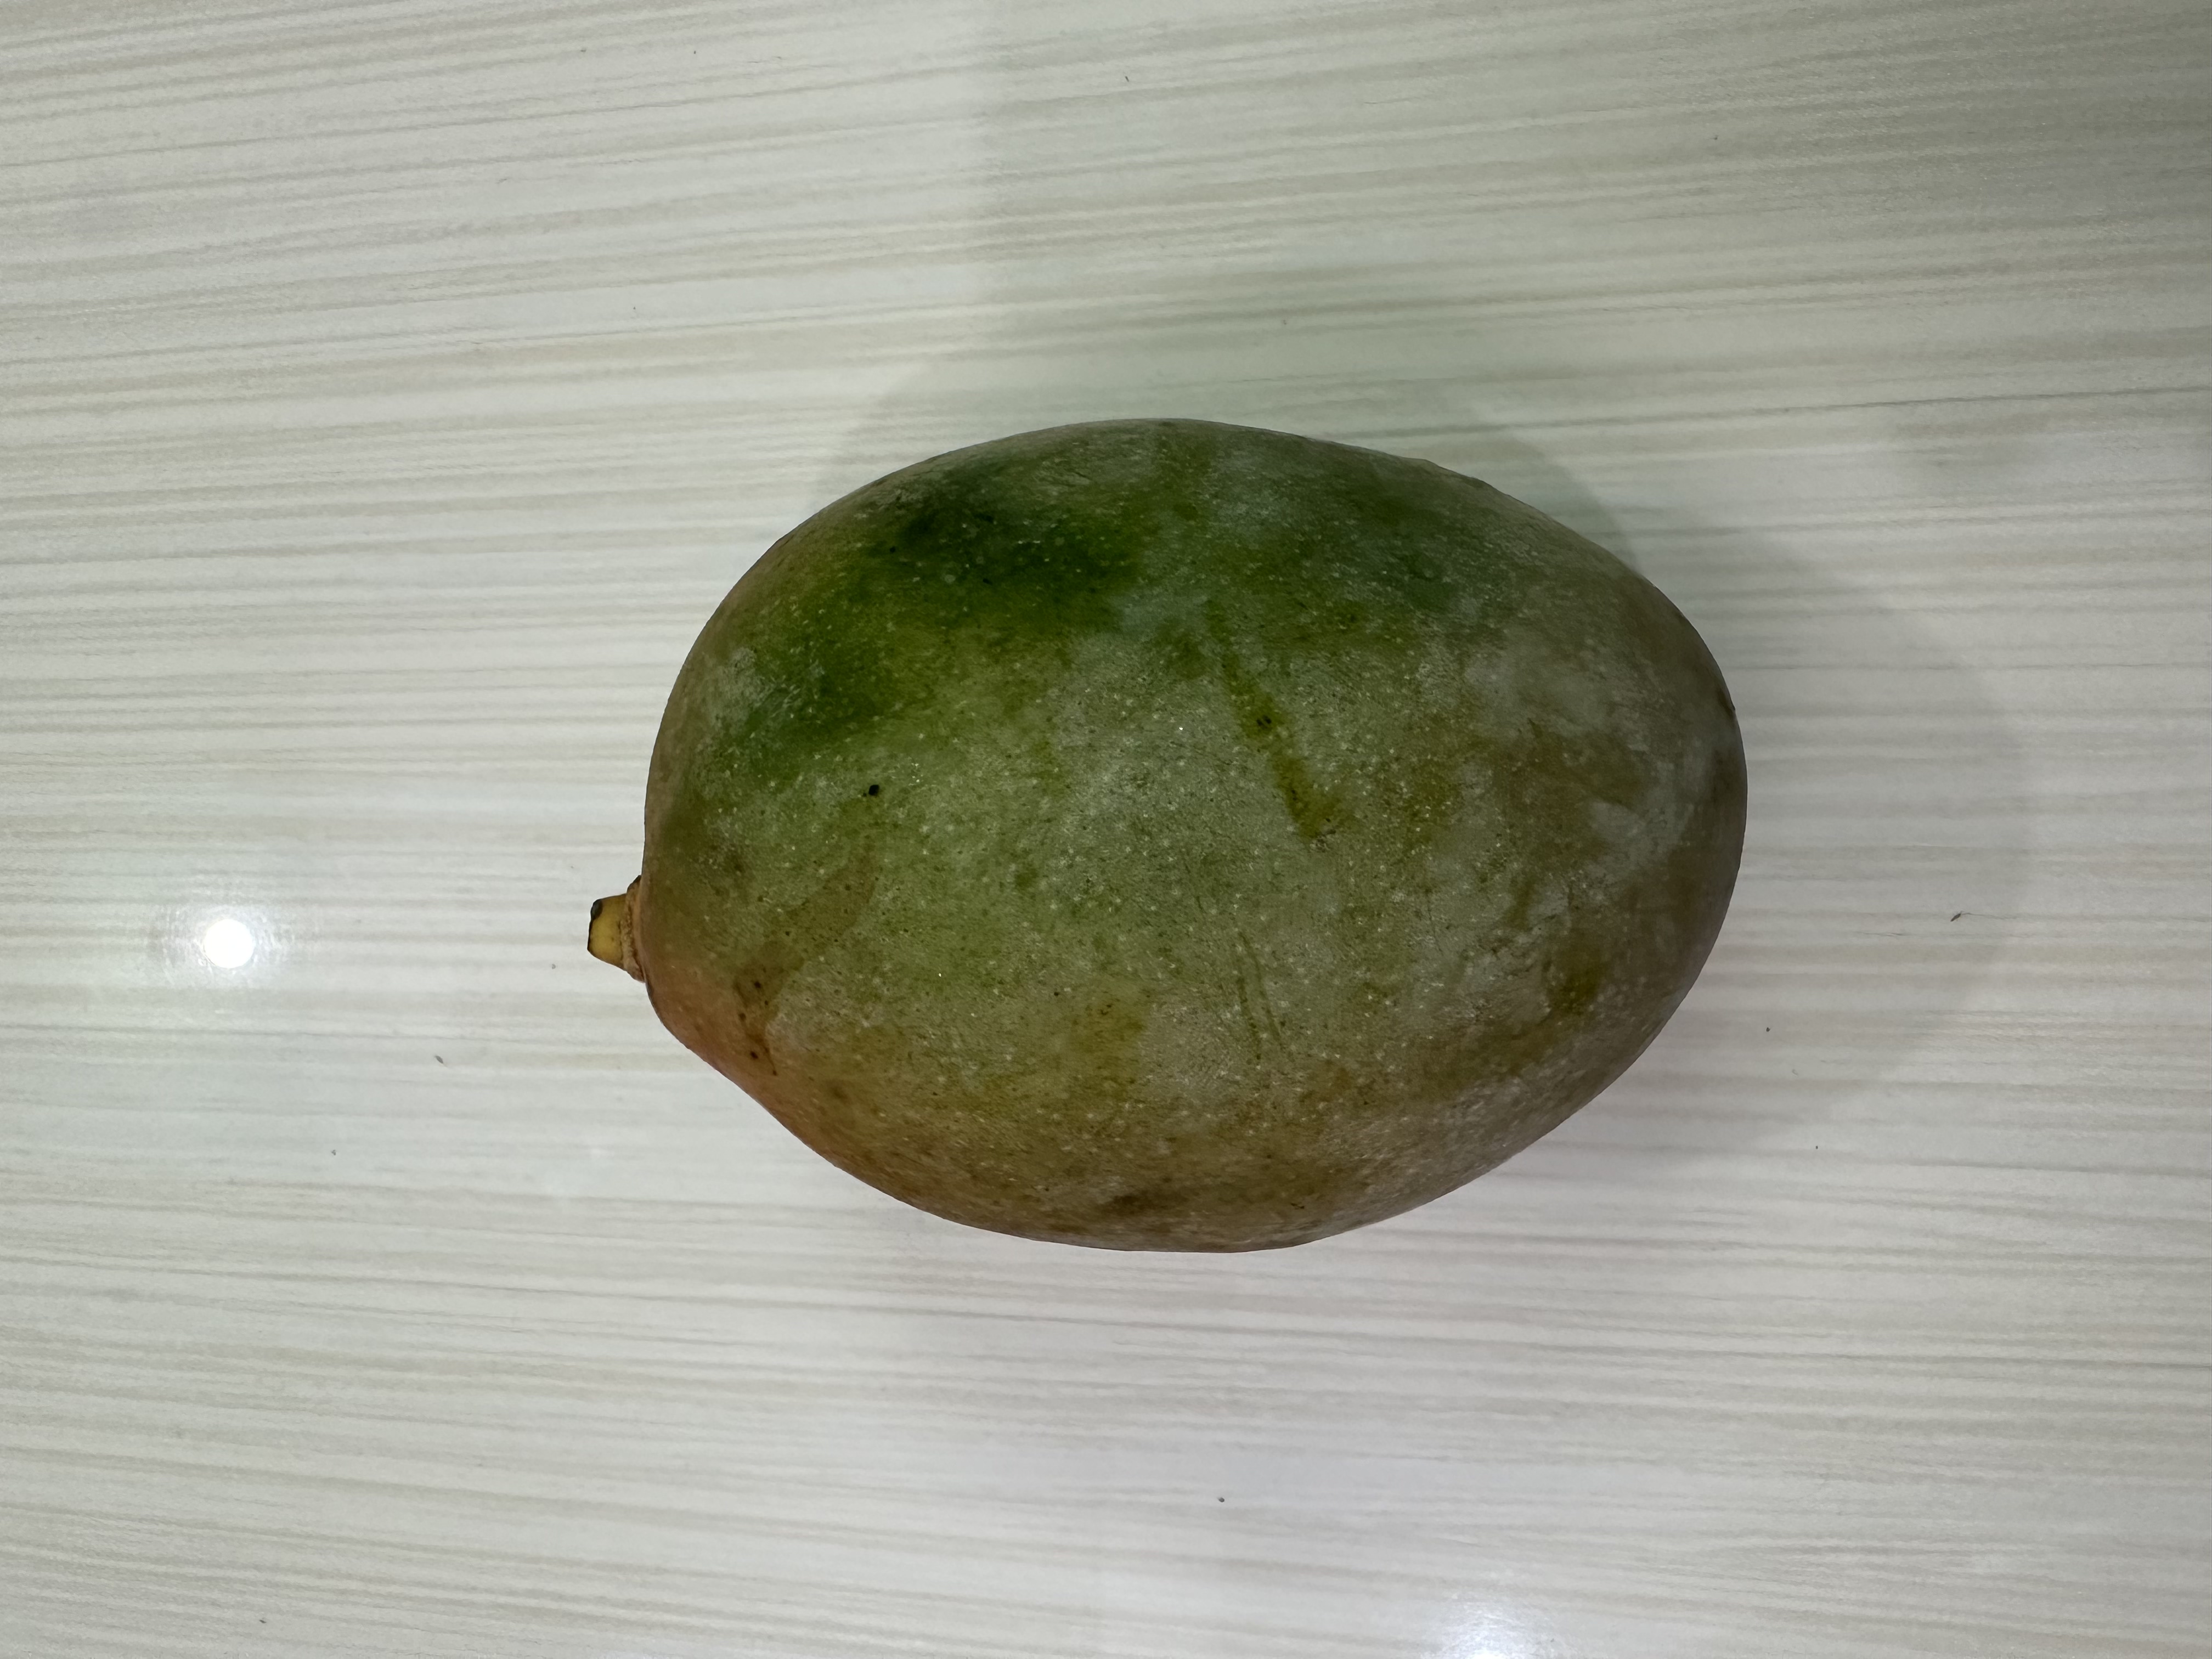
Mango variety: Bari-7